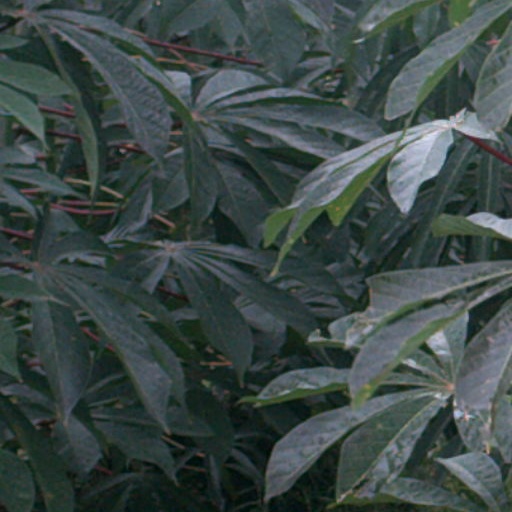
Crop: cassava